Literature of Birmingham

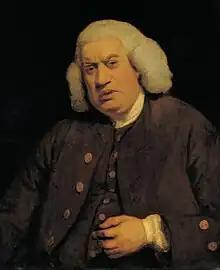
Samuel Johnson, whose literary career started in Birmingham in 1732

The most significant author associated with Birmingham during the enlightenment era was Samuel Johnson: poet, novelist, literary critic, journalist, satirist and biographer, the author of "A Dictionary of the English Language"; the leading literary figure of the 18th century and "arguably the most distinguished man of letters in English history". Johnson's background was closely tied to Birmingham and its book trade: his father maintained a bookstall on the Birmingham Market, his uncle and brother were both booksellers in the town, his mother was a native of King's Norton, and his wife Elizabeth ("Tetty"), whom he married when both were living in the town in 1735, was the widow of Henry Porter, a Birmingham merchant. Johnson's own literary career started in Birmingham where he lived for three years from 1732 after failing to establish himself as a teacher in his native Lichfield. His essays for Thomas Warren's "Birmingham Journal" were his first published writing, and it was in Birmingham – also for Warren – that he wrote and had published his first book: a translation of Jerónimo Lobo's "A Voyage to Abyssinia". This "combination of the travelogue and religious polemic", with a preface written by Johnson himself, was pitched towards the dissenting culture of the Birmingham area and its widespread suspicion of religious fanaticism, but also aligned Johnson with the empirical and Renaissance humanist tradition of the post-reformation European intellectual elite, themes that would emerge repeatedly throughout his following work. This early work also established Johnson's practice of building his literary output around adapting and responding to the work of others – "a sort of rhetoric applied to the print world" – that was to form the basis of his prodigious output over the course of his career. Johnson maintained an extensive set of social and business connections in Birmingham throughout his lifetime and continued to visit the town regularly until a month before his death in 1784.